Transparent conducting film

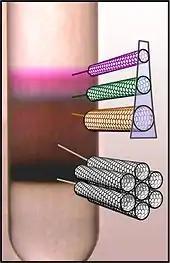
Figure 3. CNTs of various diameters separated within a centrifuge tube. Each distinct diameter results in a different color.

The preparation of CNT thin films for TCFs is composed of three steps: the CNT growth process, putting the CNTs in solution, and, finally, creation of the CNT thin film. Nanotubes can be grown using laser ablation, electric-arc discharge, or different forms of chemical vapor deposition (such as PECVD). However, nanotubes are grown en-masse, with nanotubes of different chiralities stuck together due to van der Waals attraction. Density gradient ultracentrifugation (DGU) has recently been used to get rid of this problem. Using DGU, transparent conductors were constructed using only metallic tubes. Because DGU allows for separation by density, tubes with similar optical properties (due to similar diameters) were selected and used to make CNT conductive films of different colors.